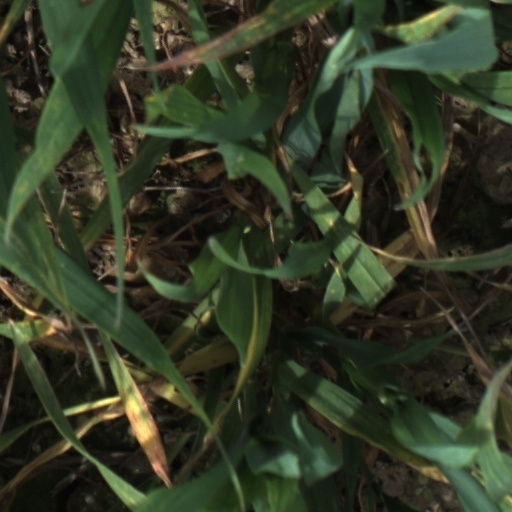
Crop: wheat